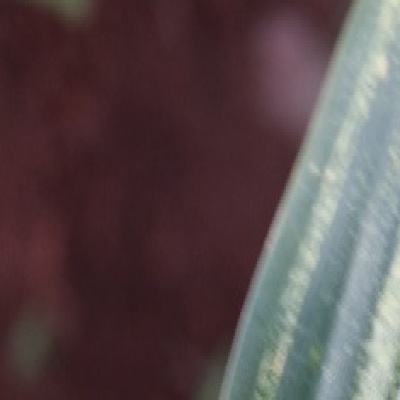
Label: Corn_(Maize)___Maize_Streak_Virus